Natchathira Nayagan

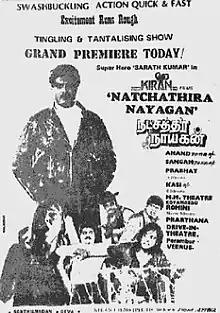
Theatrical release poster

Natchathira Nayagan is a 1992 Indian Tamil-language action film directed by Senthilnathan. The film stars R. Sarathkumar and Rohini, with Jaishankar, Kavitha, Goundamani, Senthil, Rocky, Ashok Sundaram and Nalinikanth playing supporting roles. It was released on 4 December 1992.